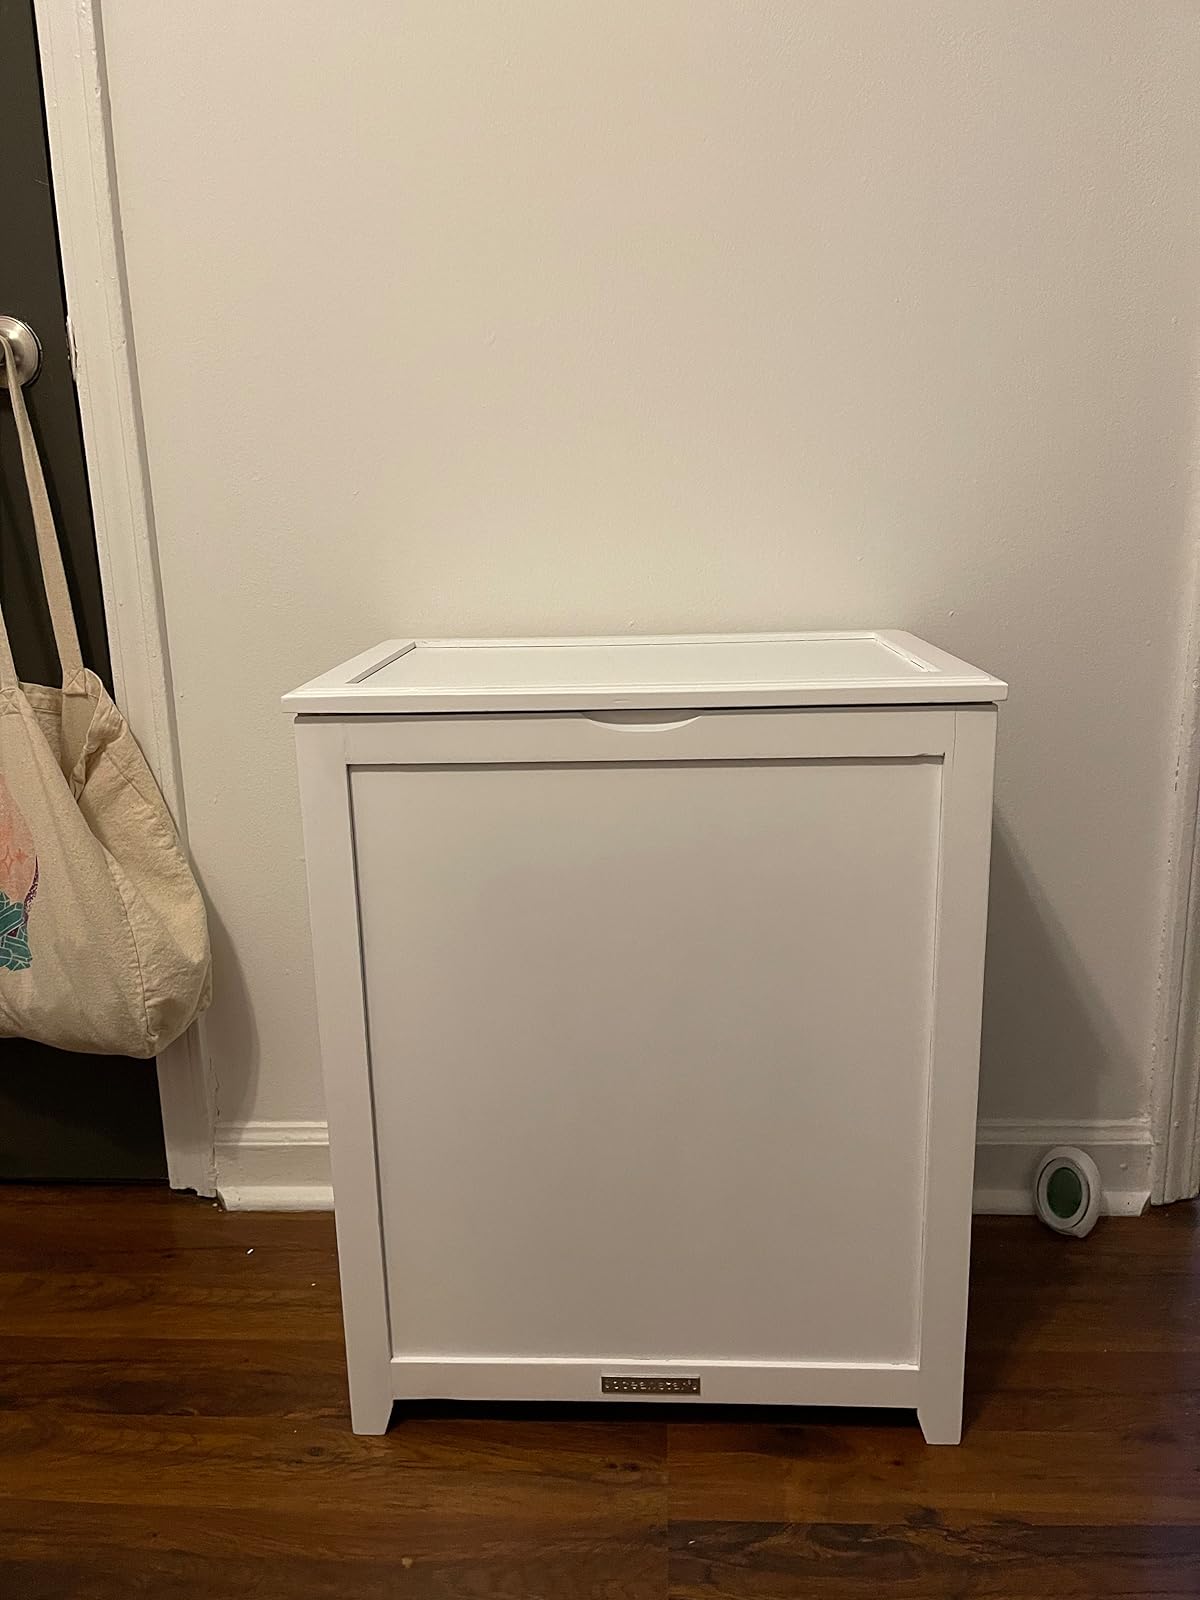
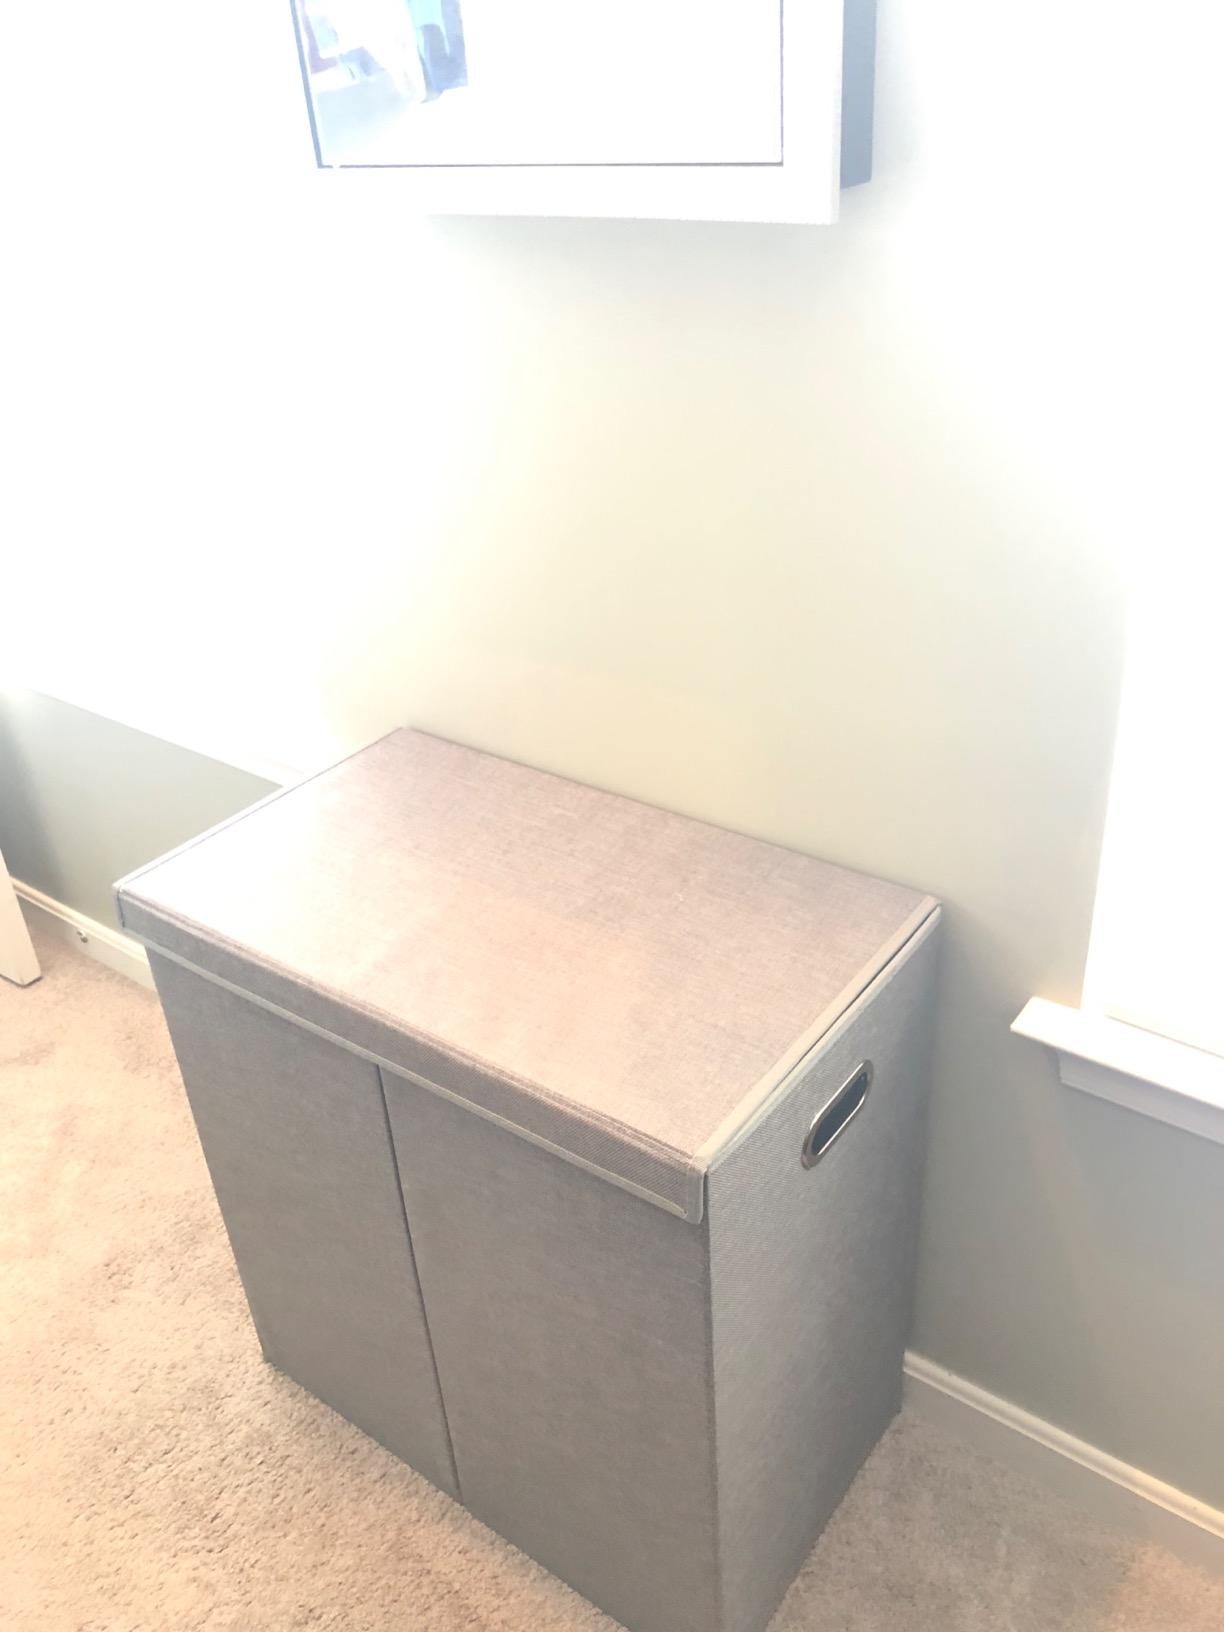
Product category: items_hamper
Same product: no